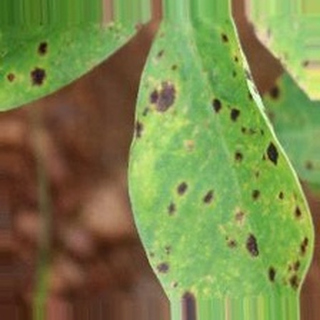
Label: groundnut_late_leaf_spot